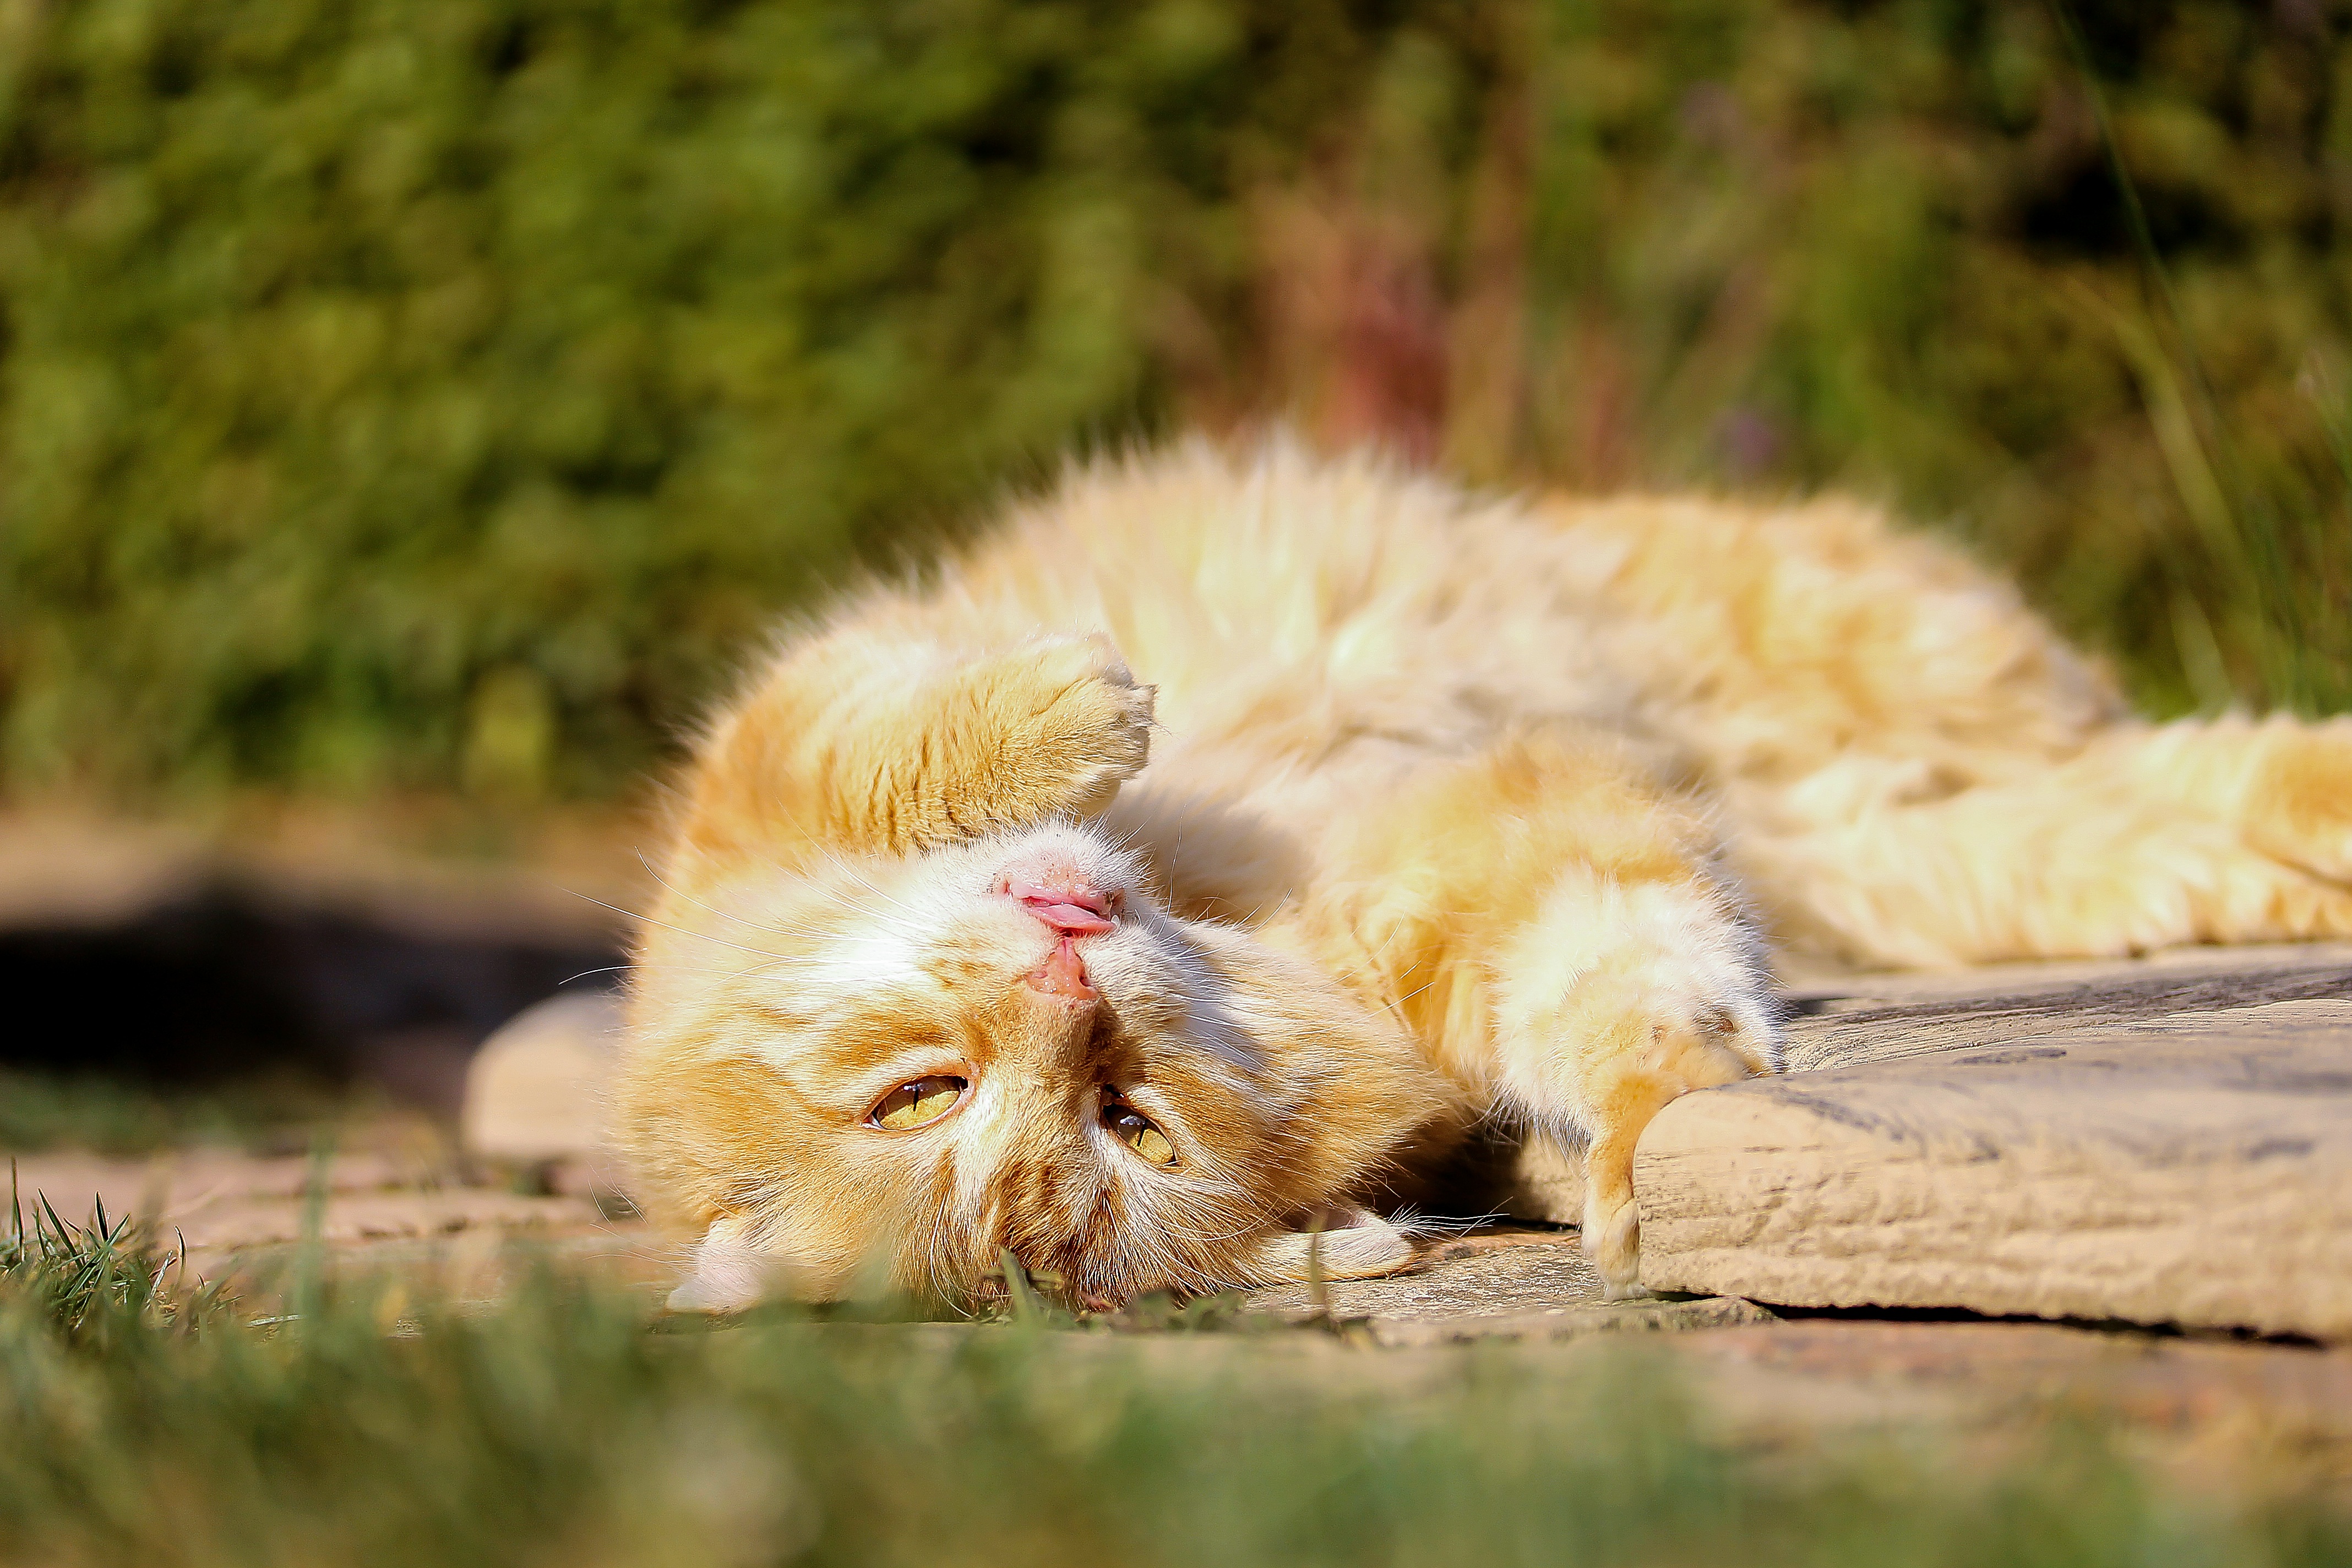
grass, flower, animal, wildlife, kitten, cat, mammal, fauna, close up, vertebrate, red cat, my favorite, small to medium sized cats, cat like mammal